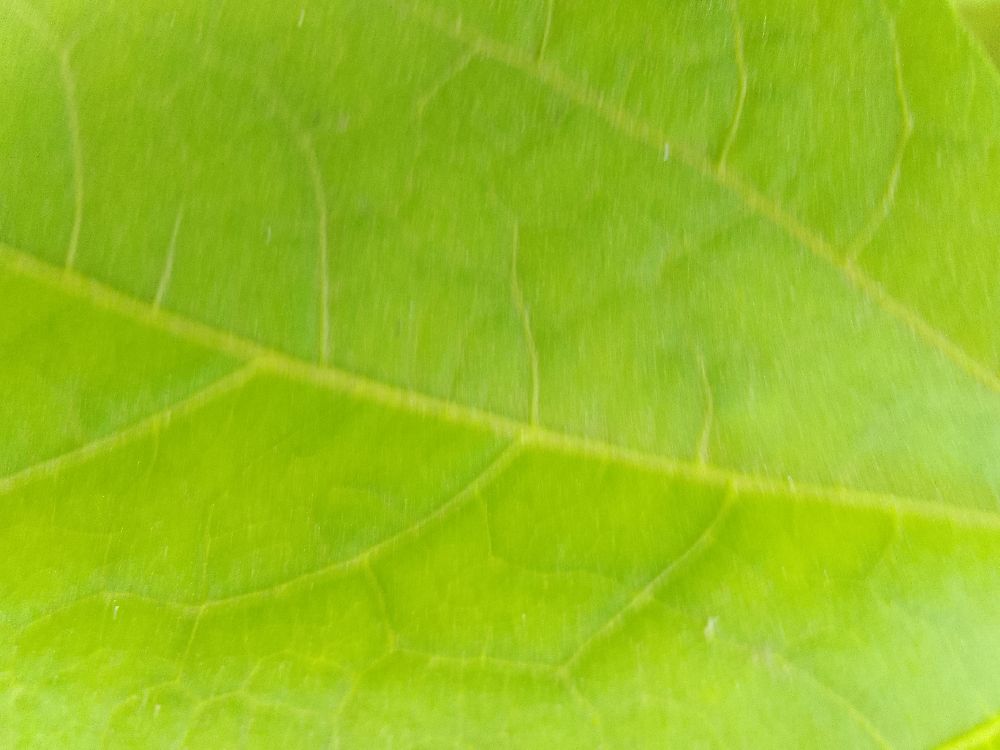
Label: healthy